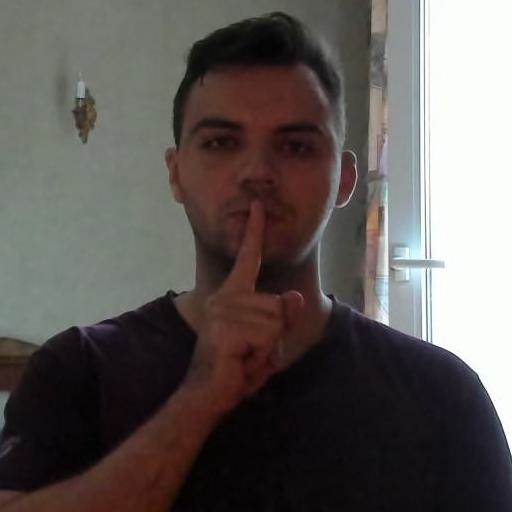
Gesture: mute